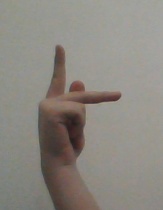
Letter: dha